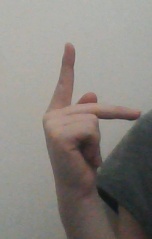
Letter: dha